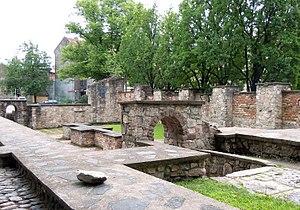
Cet article traite des religions ou phénomènes religieux, passés et présents, des populations sur le territoire de l'actuelle Lettonie.